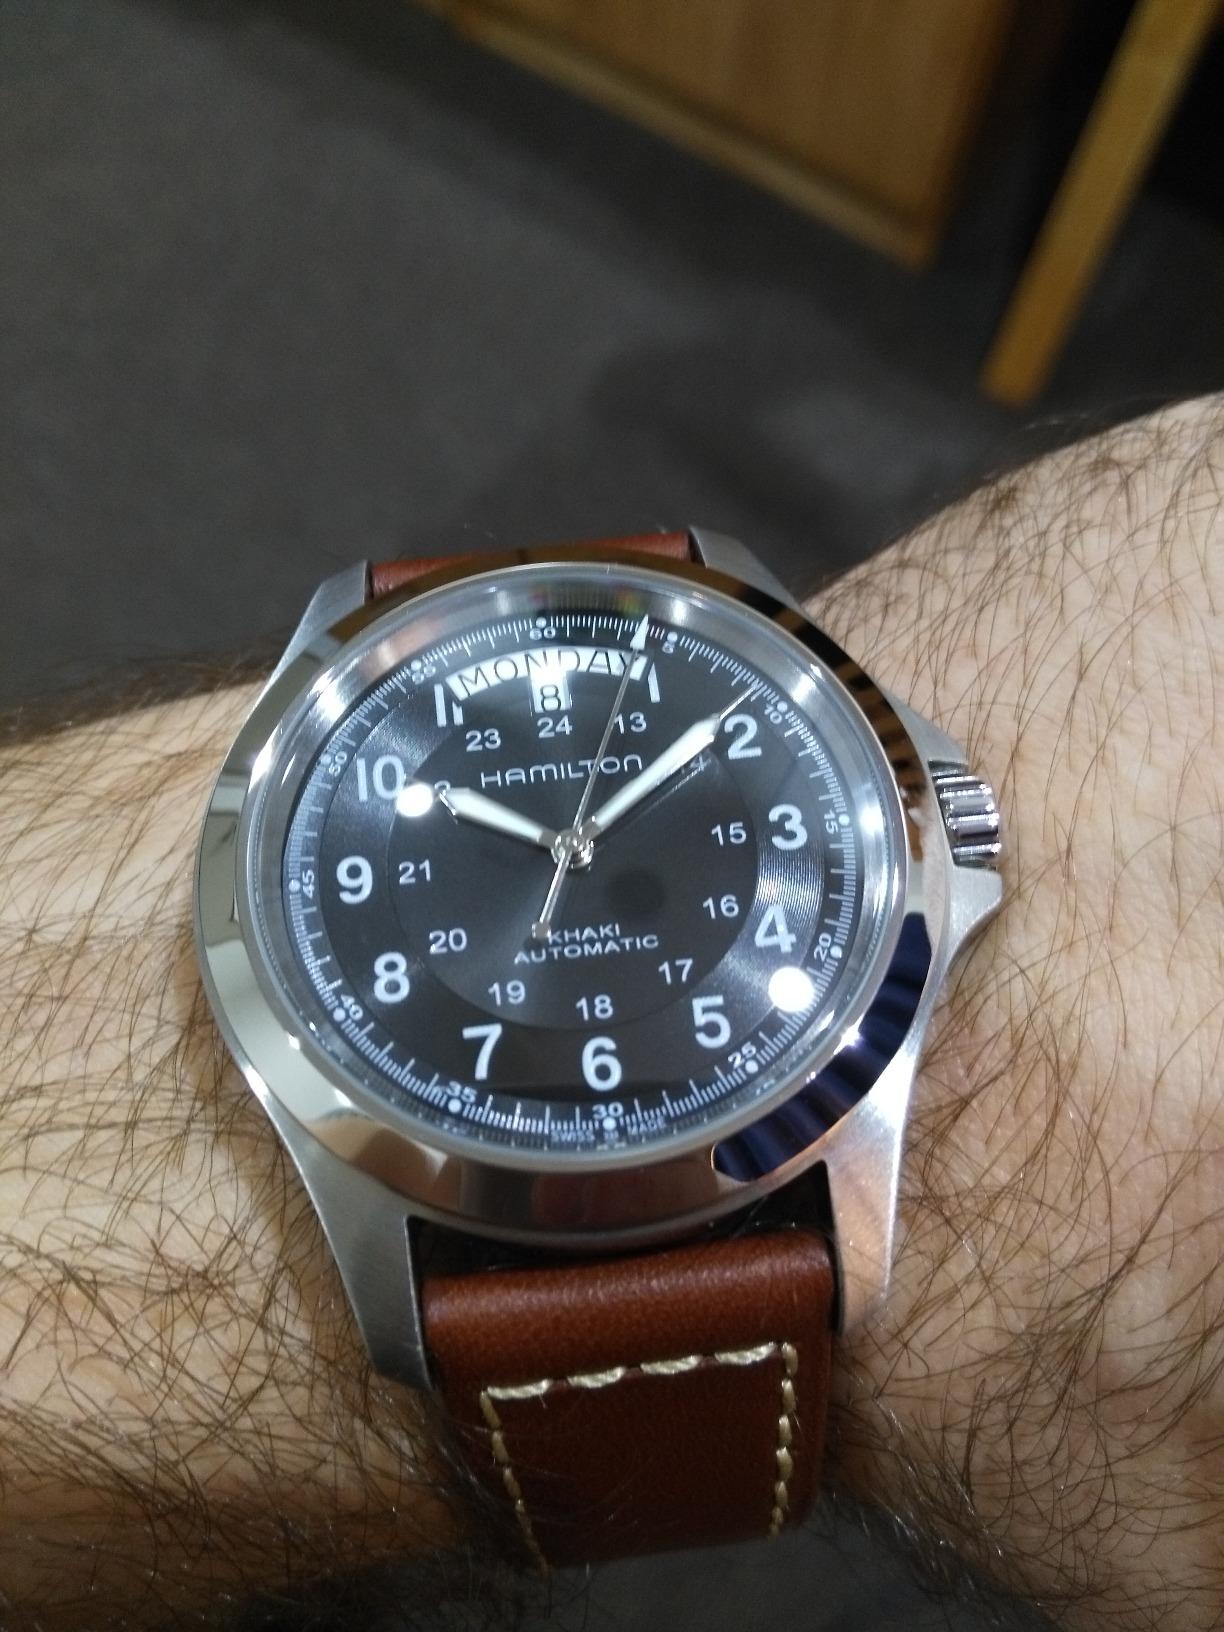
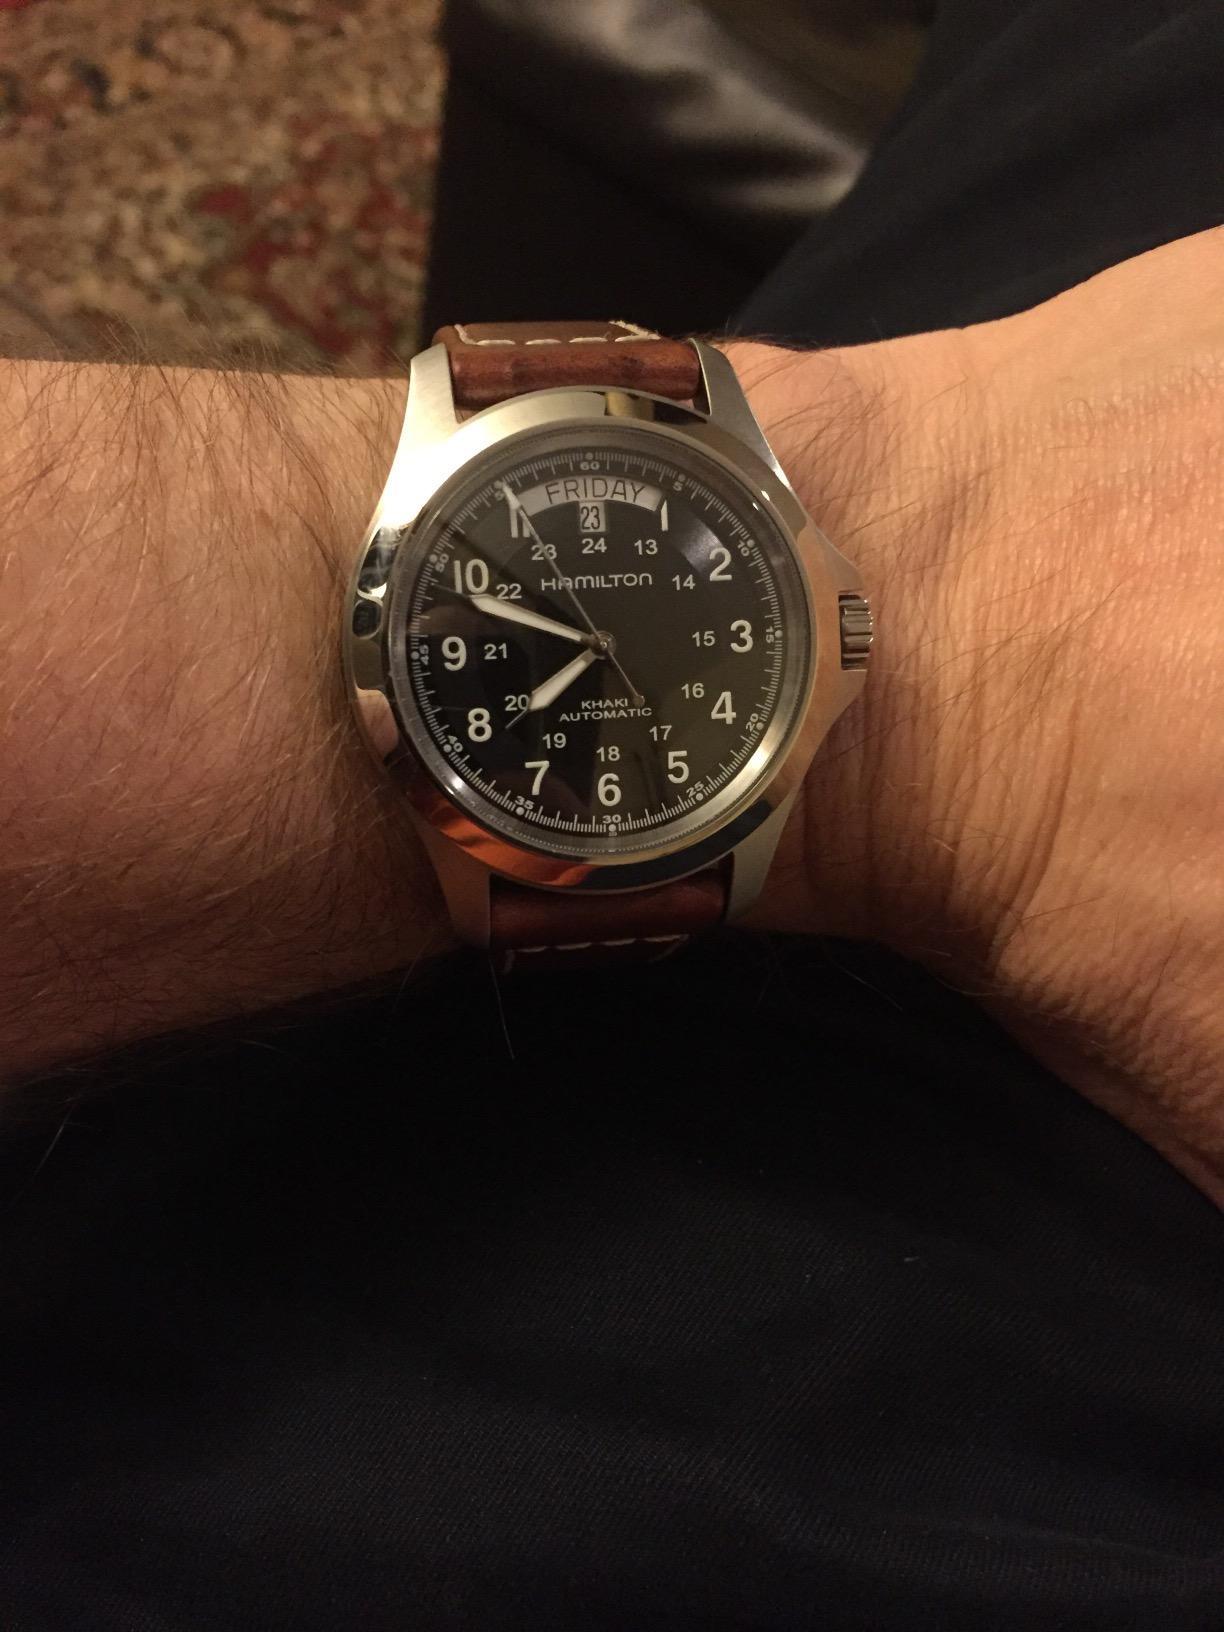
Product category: accessories_watch
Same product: yes